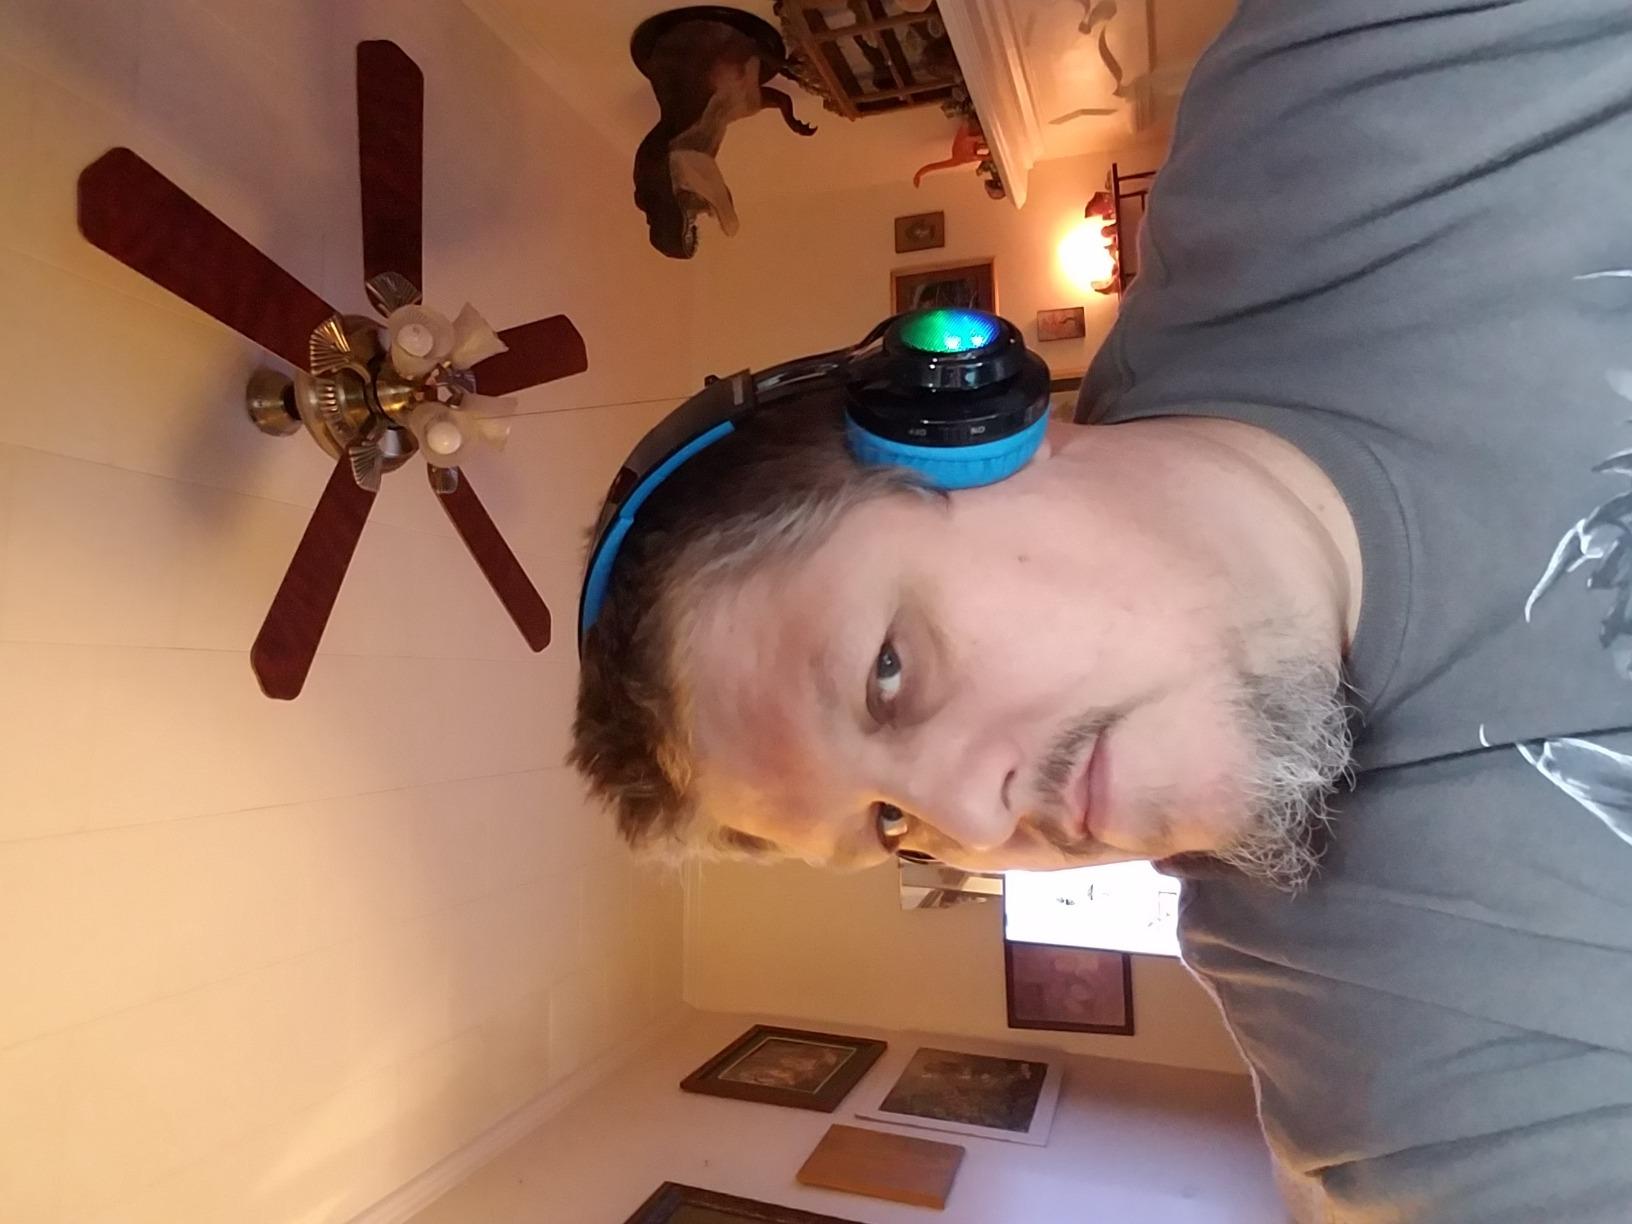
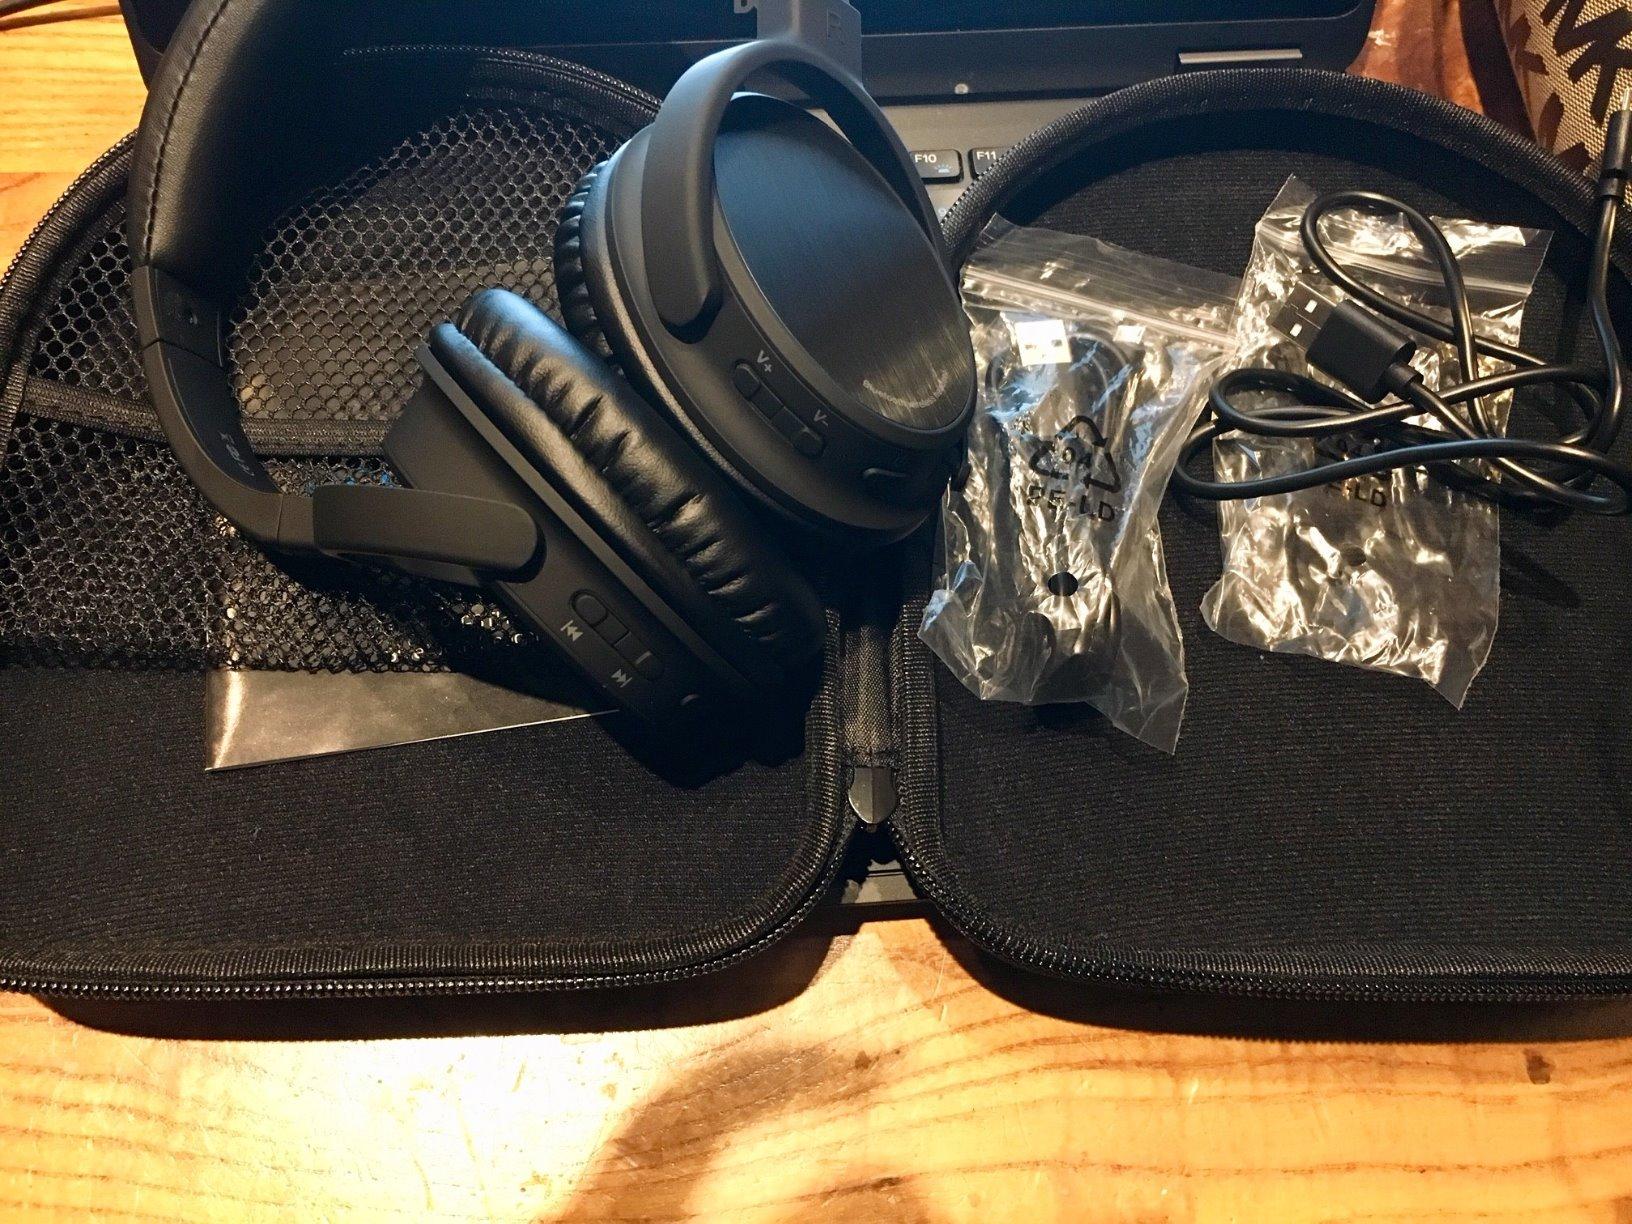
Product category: headphones
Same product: no